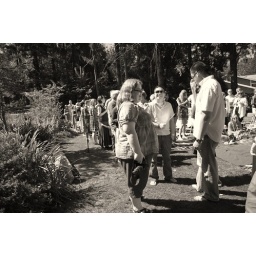
Waiting in line to sign the tree